Ceremonial Hall of the Prague Jewish Burial Society

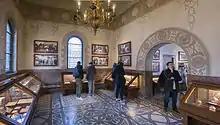
Interior of the Ceremonial Hall

The Ceremonial hall of the Prague Jewish Burial Society was built for the last service to the deceased members of the Prague Jewish Community. It is used as an exhibition space administered by the Jewish Museum in Prague. The building is an excellent example of Romanesque Revival architecture.